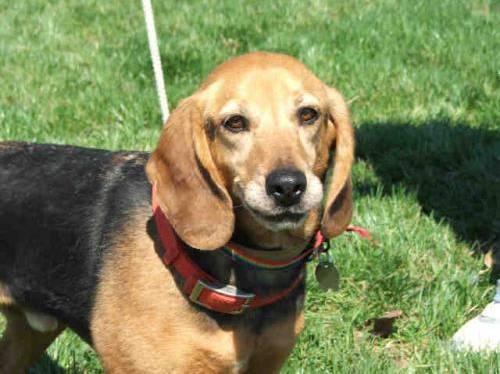
dog